Lael Neale

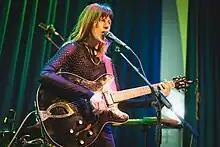
Neale at the Great Escape Festival in 2023

Lael Sinclair Neale is an American indie rock musician from Virginia.